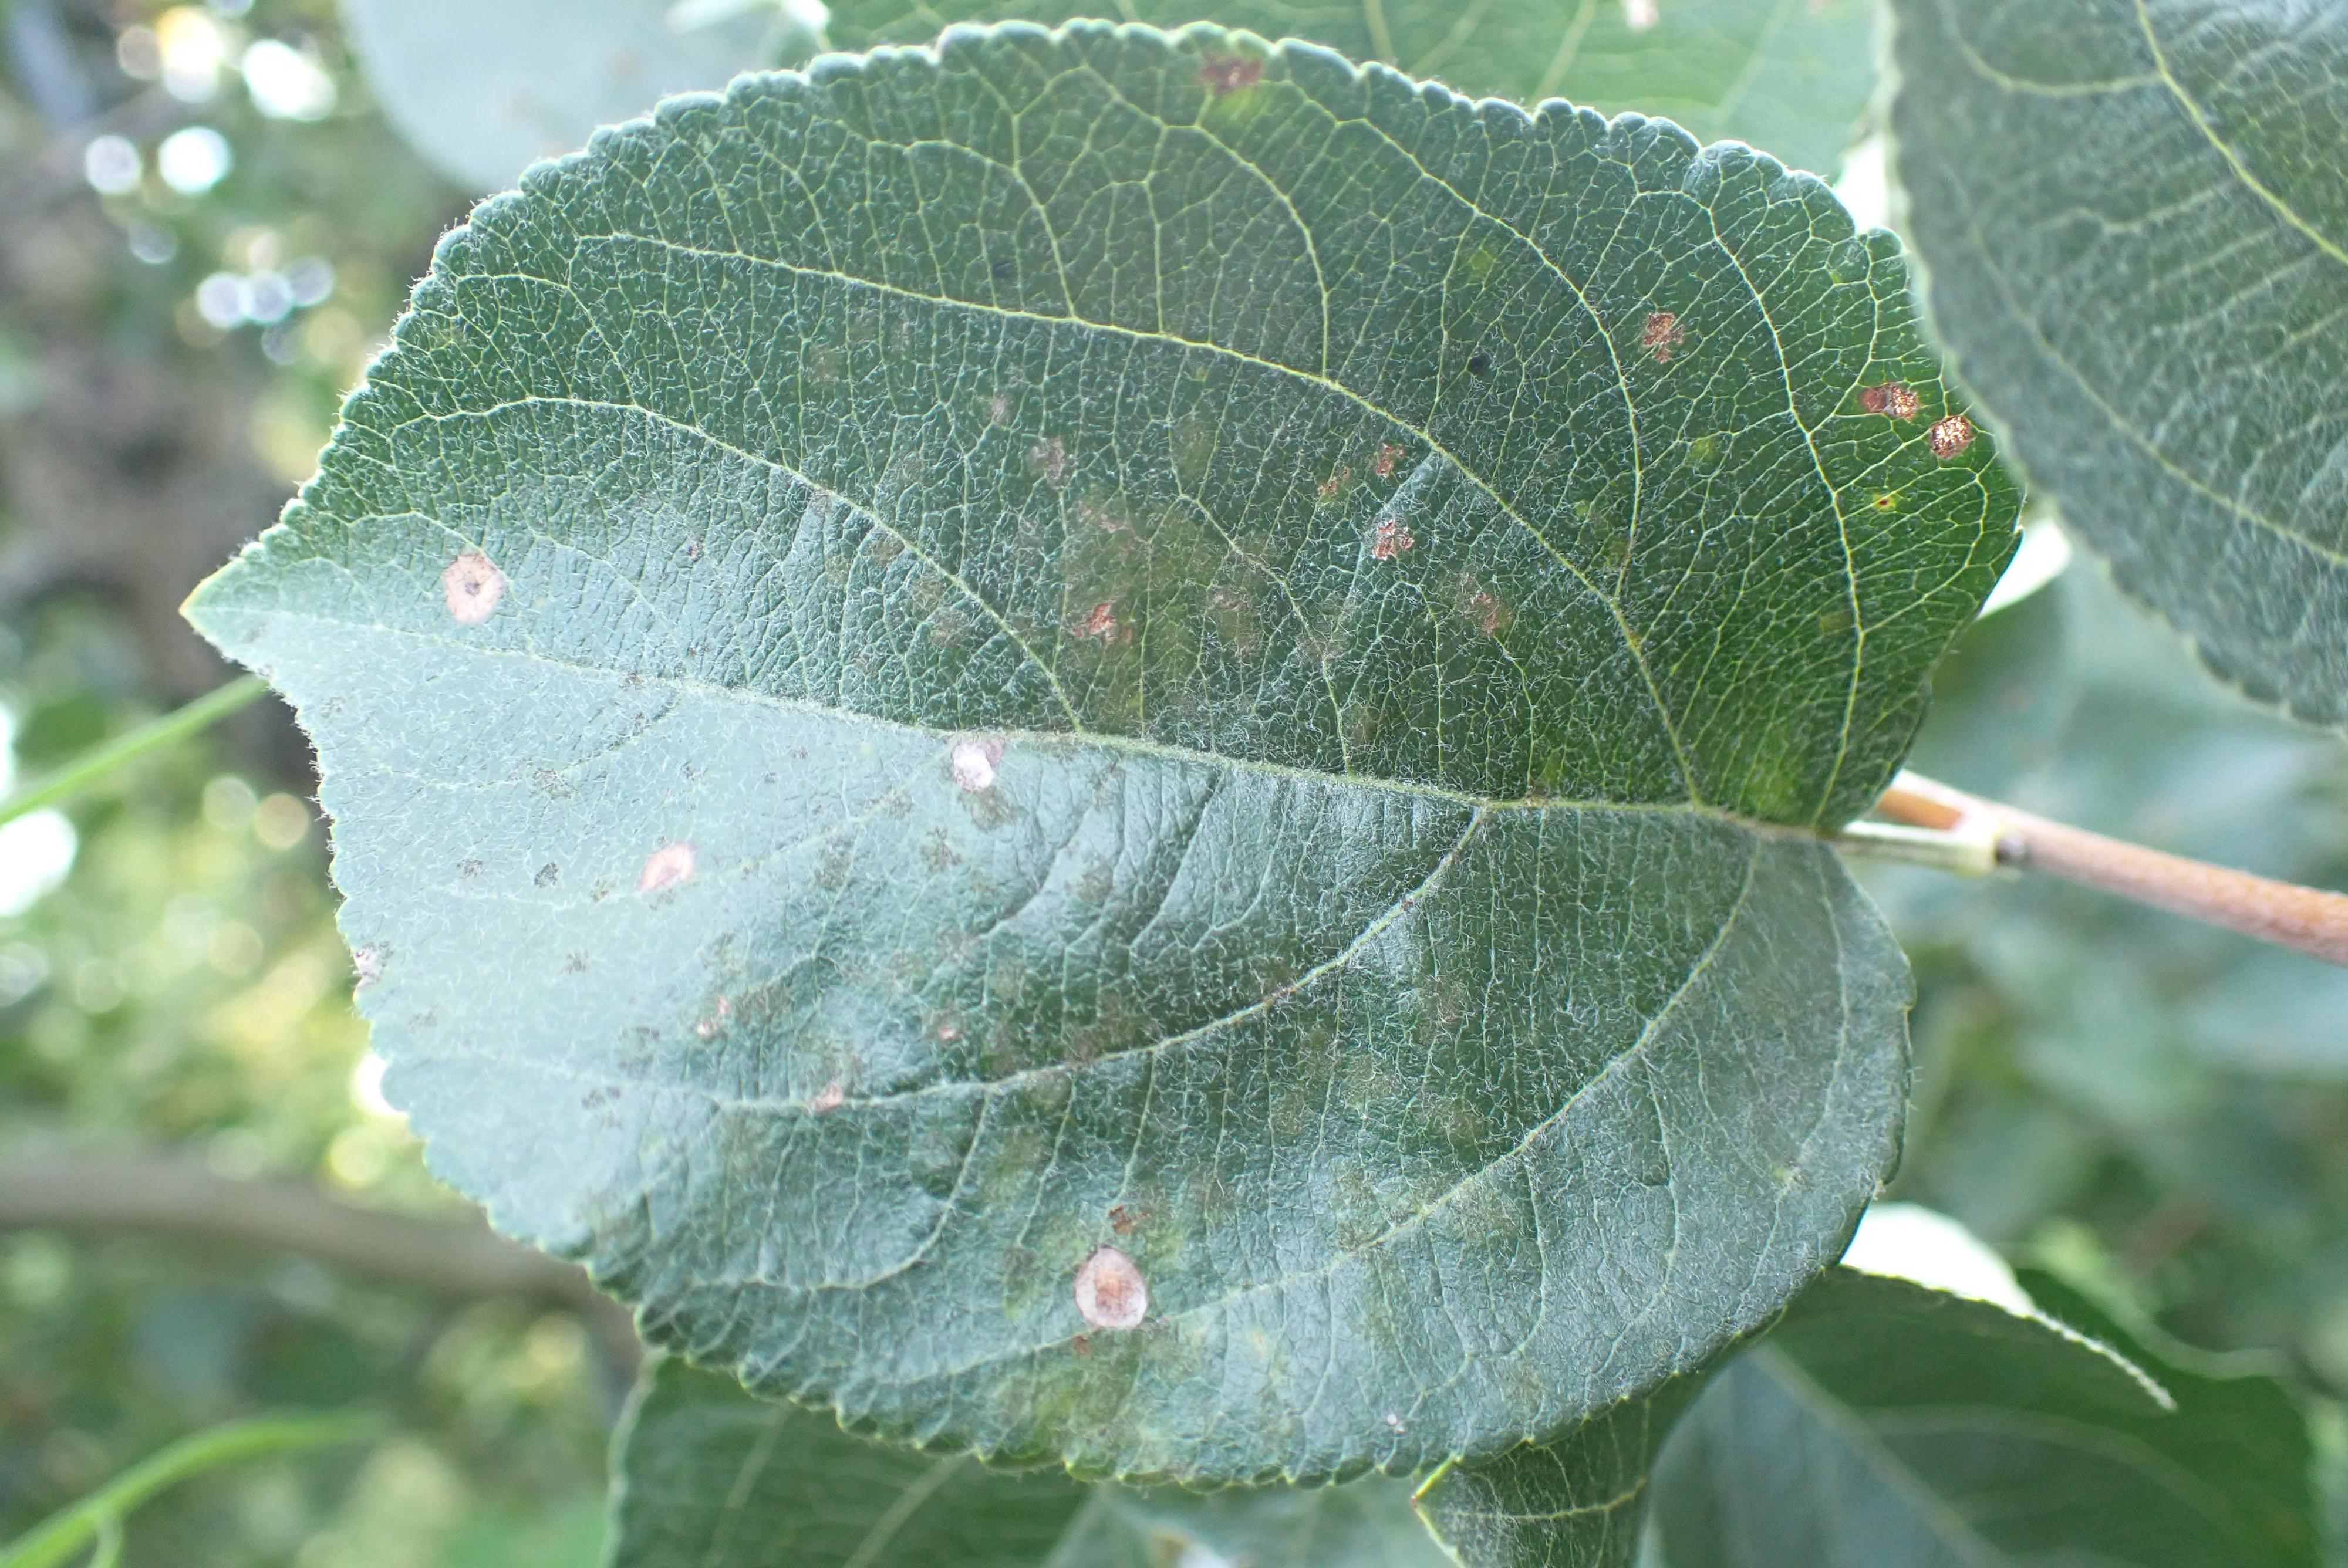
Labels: scab, frog_eye_leaf_spot